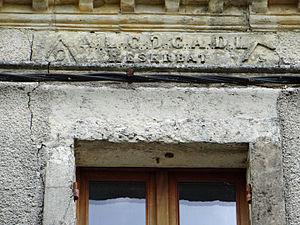
Granges-sur-Lot - Café le Sébastopol - Inscription au-dessus d'une fenêtre du 2ème étage
L'ancien Café le Sébastopol est un édifice situé à Granges-sur-Lot, dans le département de Lot-et-Garonne, en France.